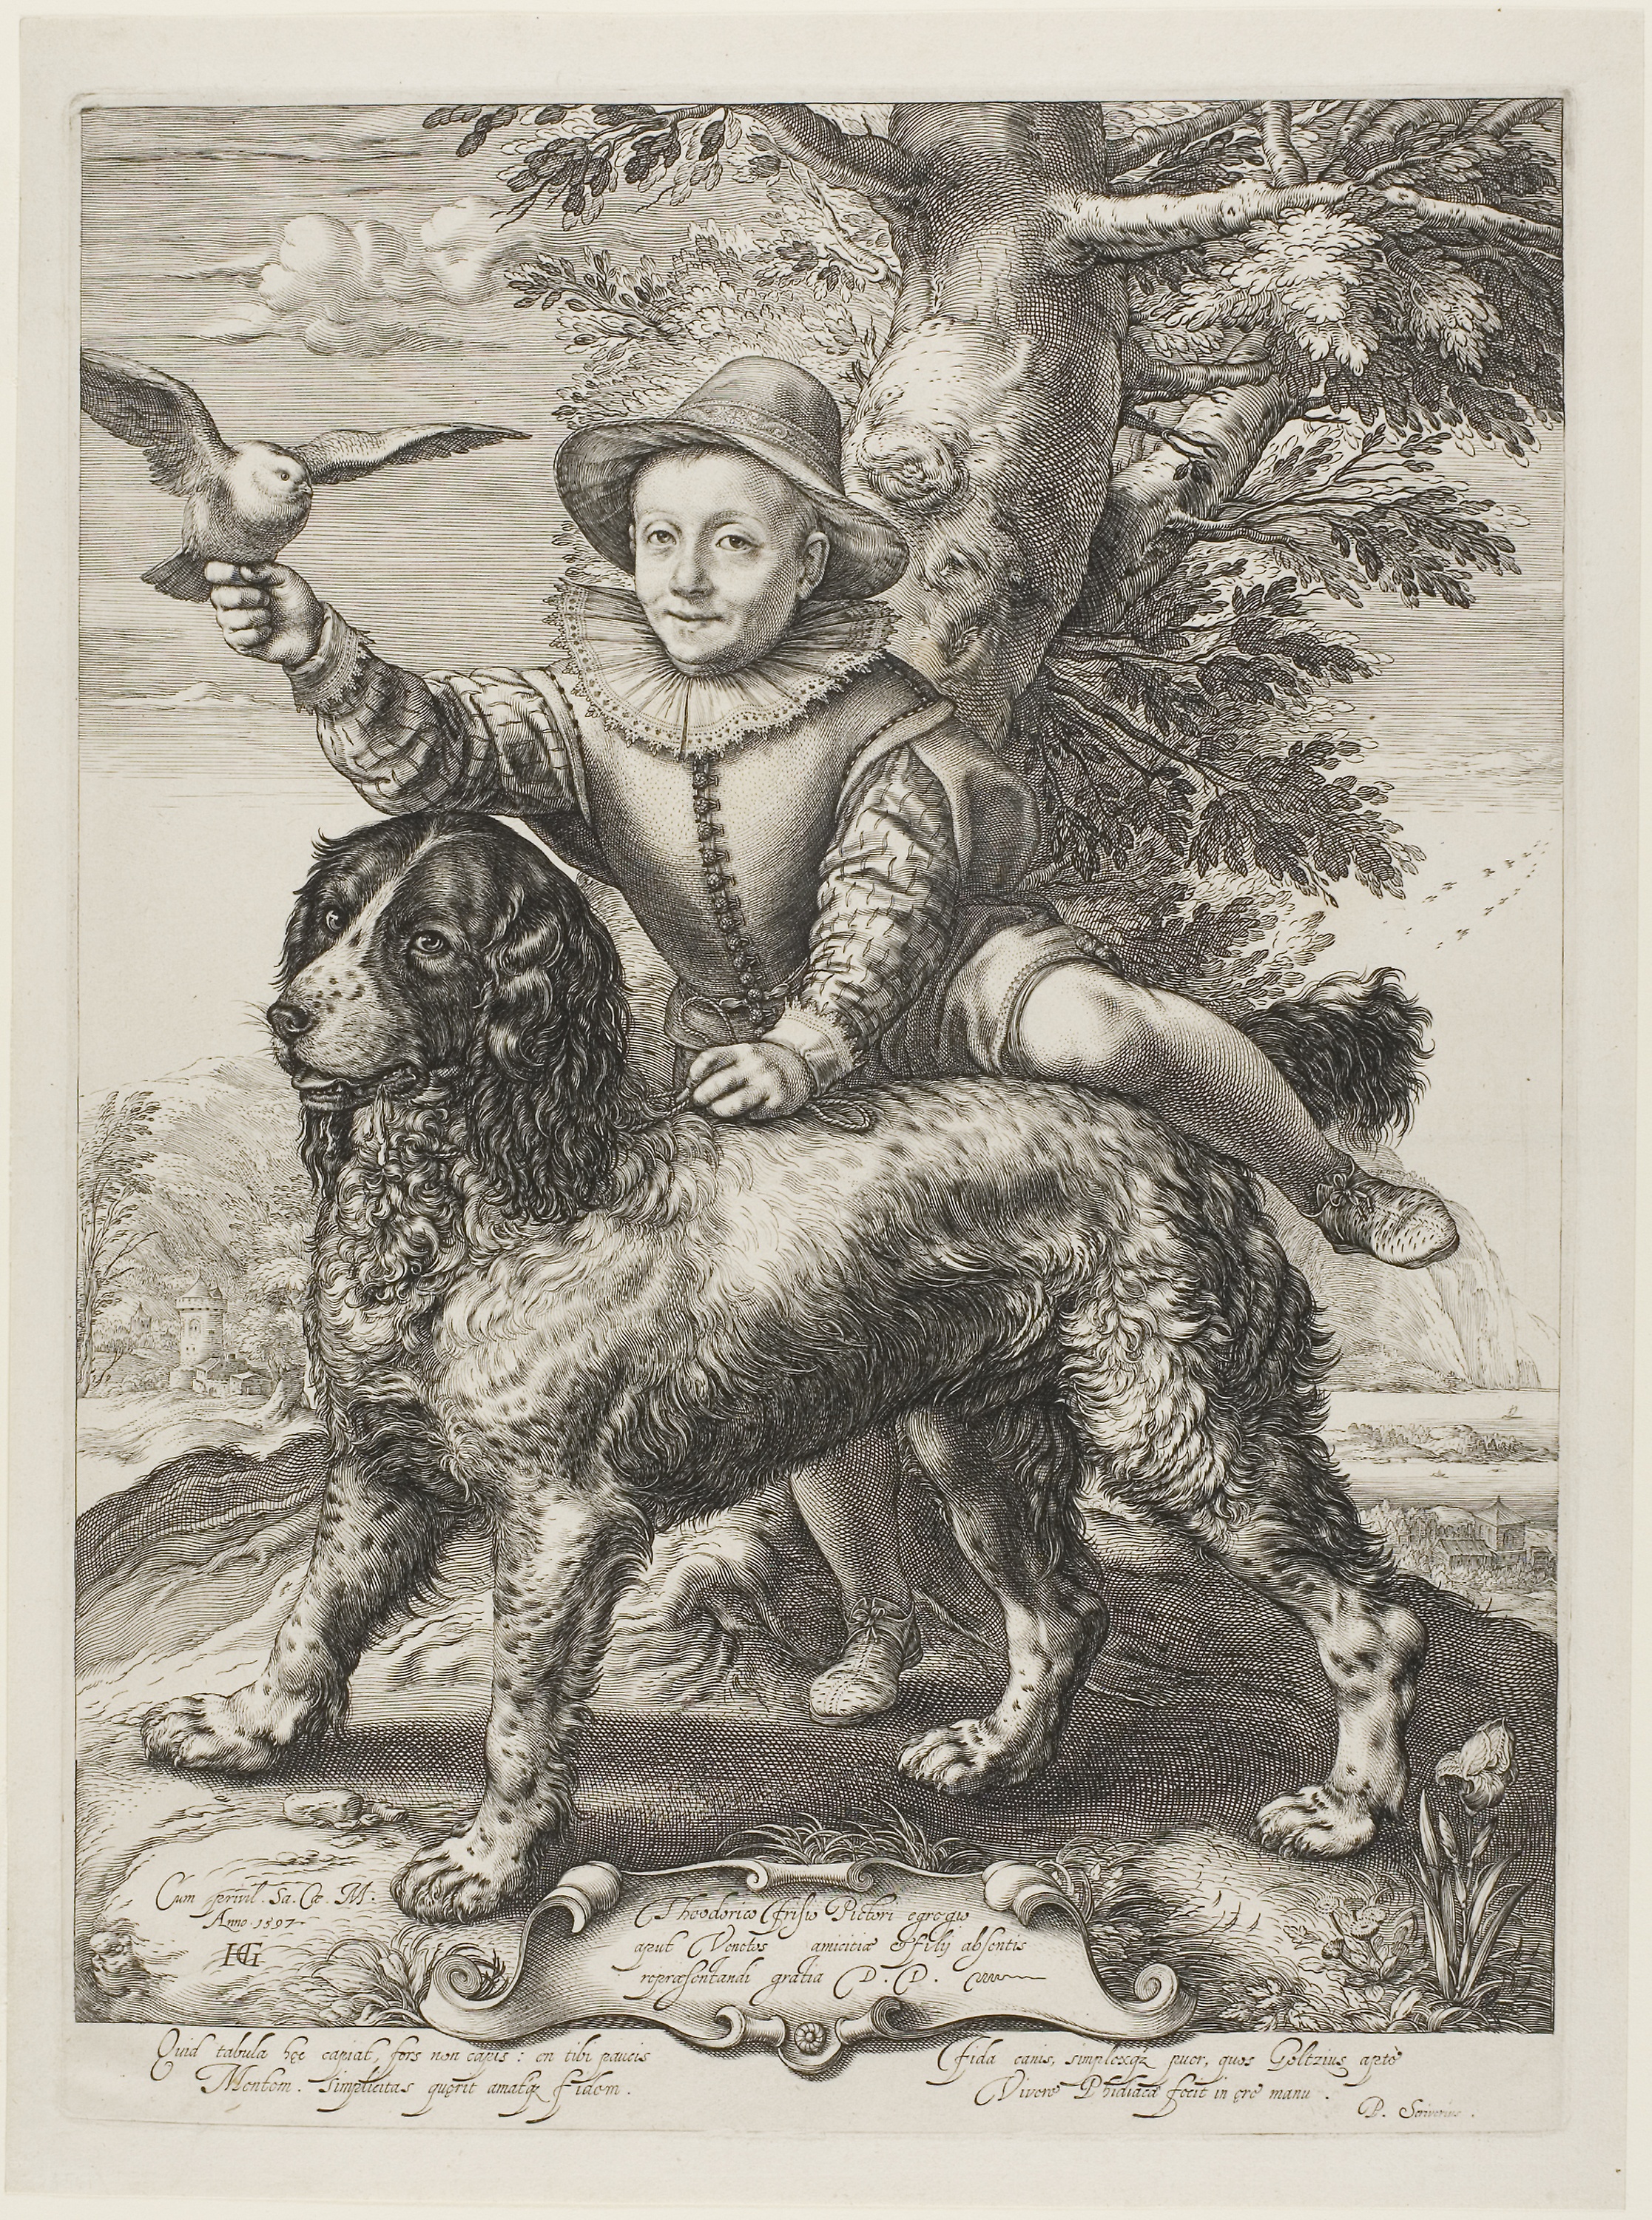
mammal, horse like mammal, fauna, art, black and white, carnivoran, lion, illustration, mythology, visual arts, tree, mythical creature, dog like mammal, pack animal